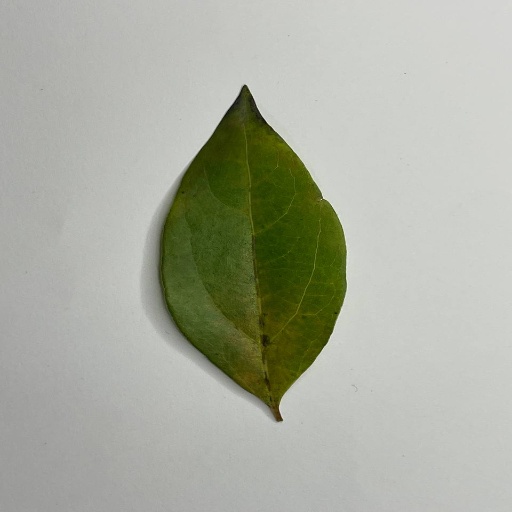
Species: Camphor
Leaf condition: Bacterial Spot